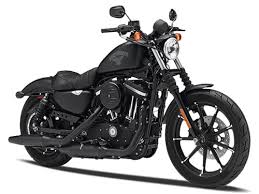
Vehicle type: Motorcycles